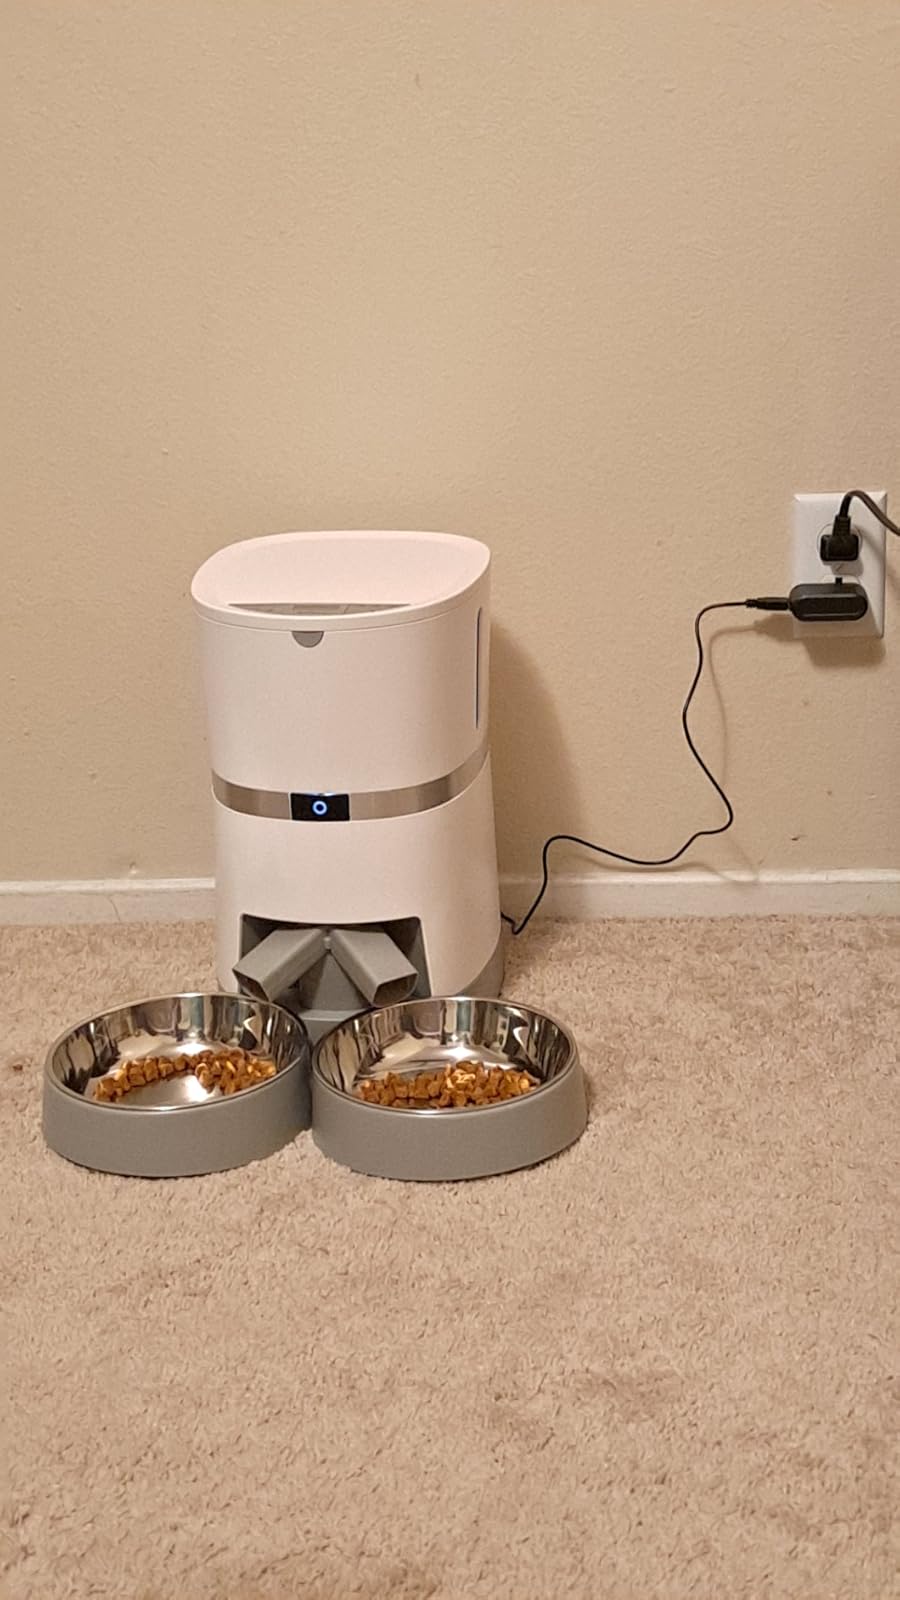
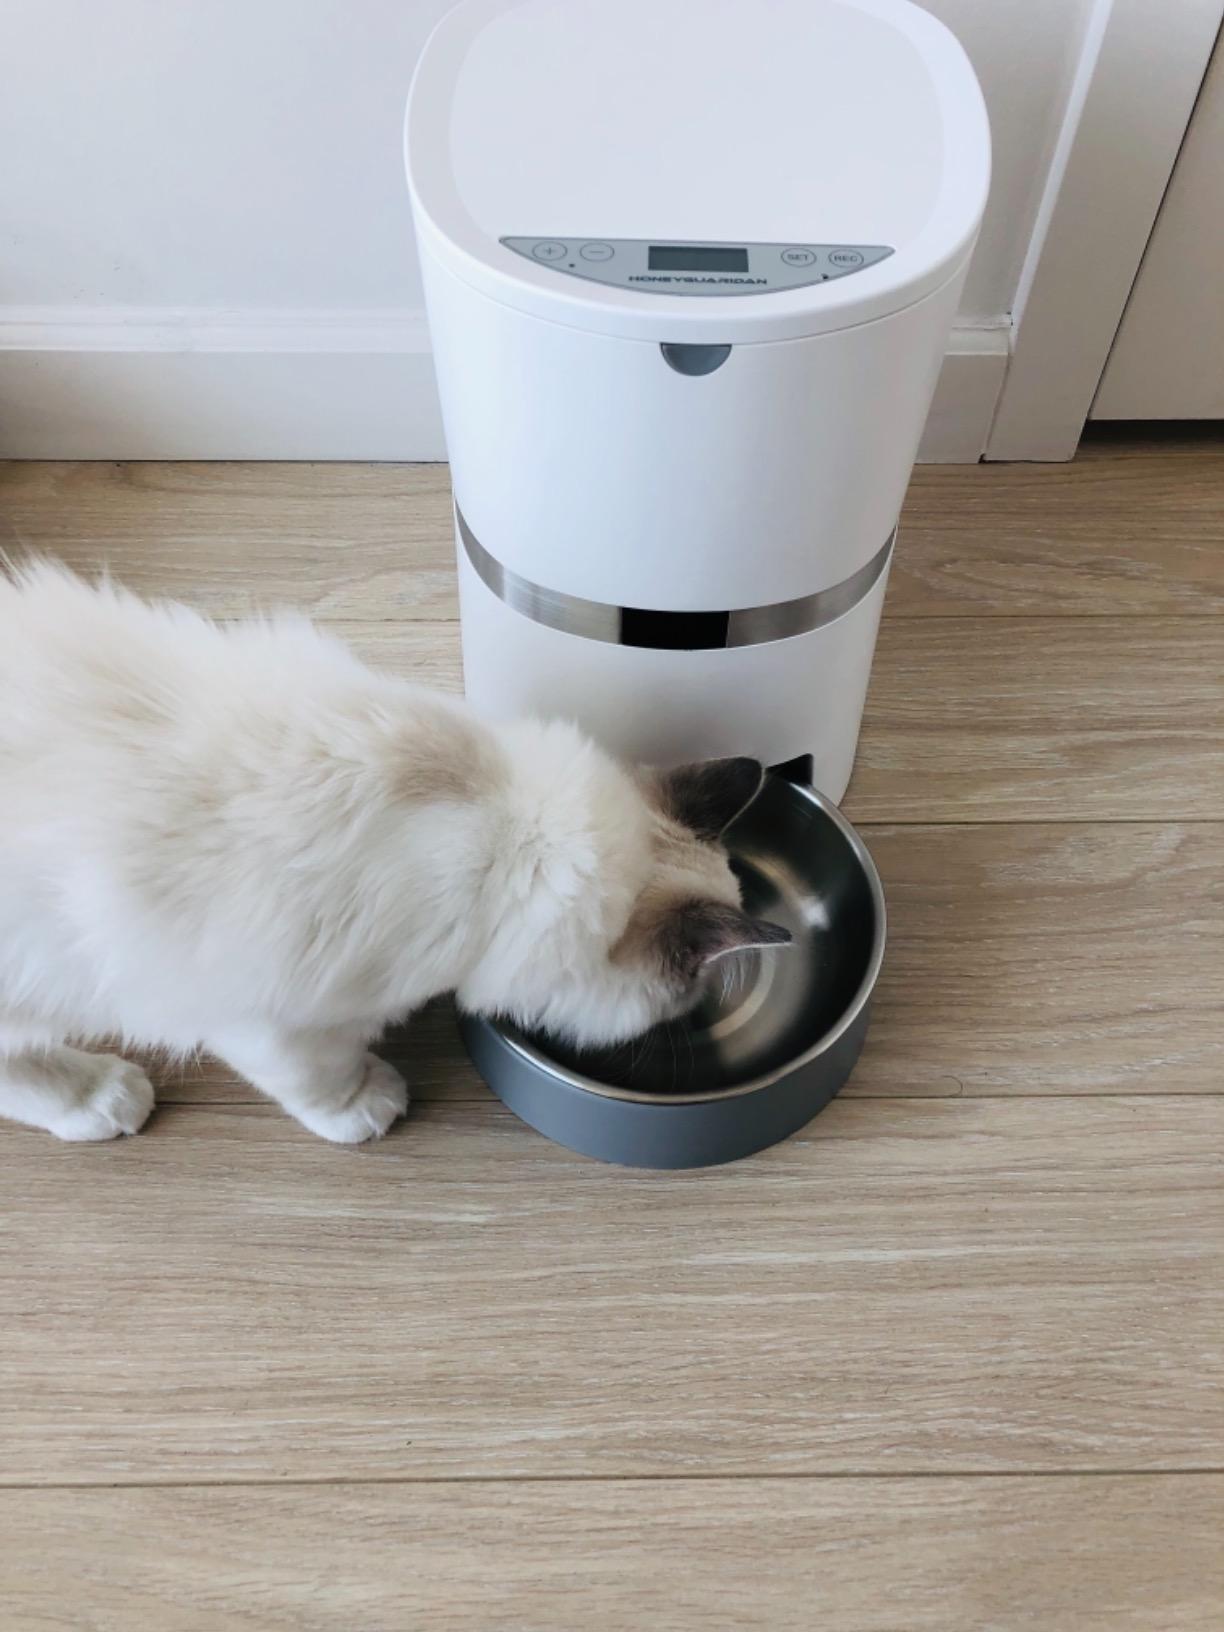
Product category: items_feeder
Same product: no